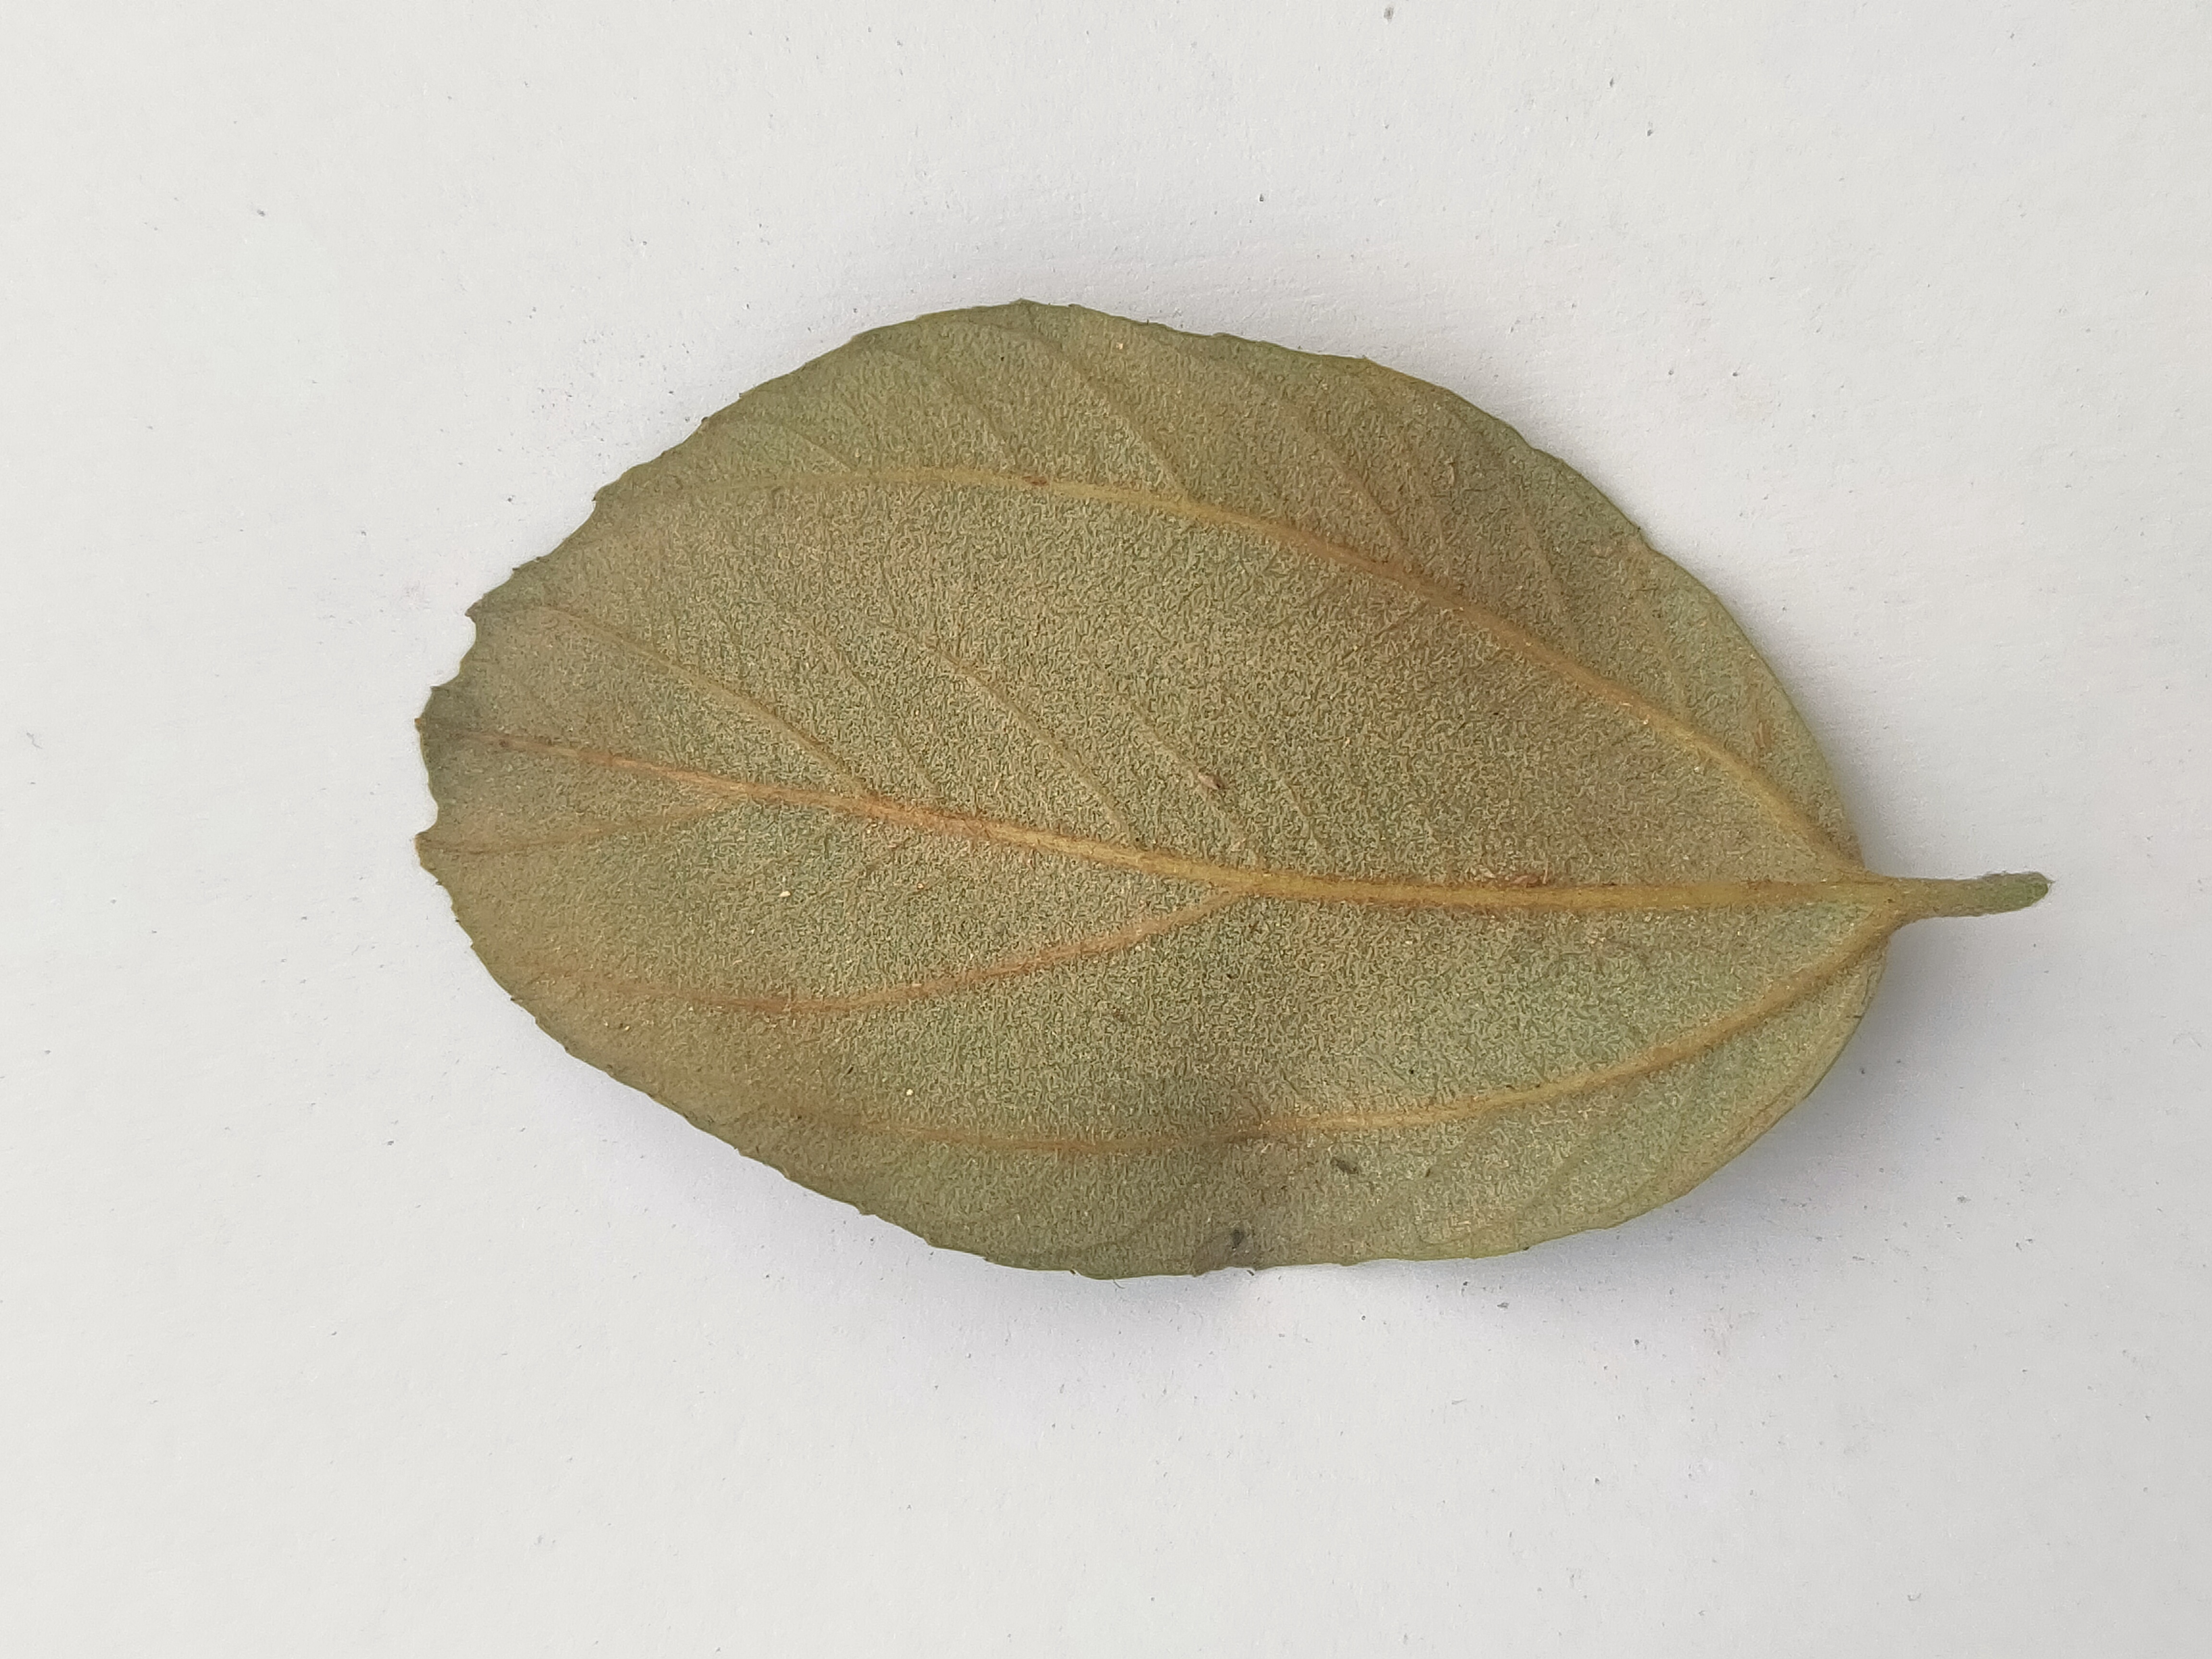
Leaf variety: Plum